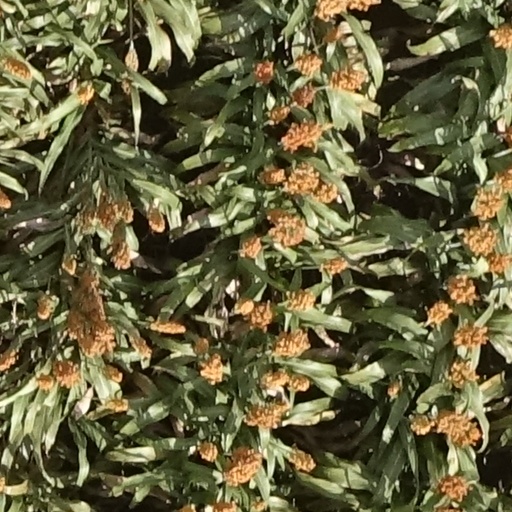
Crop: sorghum